Museo del Objeto del Objeto

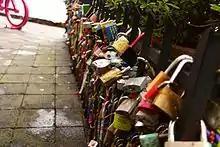
Love locks at the MODO

The love locks fence at the MODO is a place in Mexico City where people hang locks with their couple's name as it has been done in other cities in the world, such as Florence and Paris. The installation consists of two fences that surround the trees and plants in the front of the museum, on the corner of Colima and Córdob streets, in Colonia Roma, Mexico City.